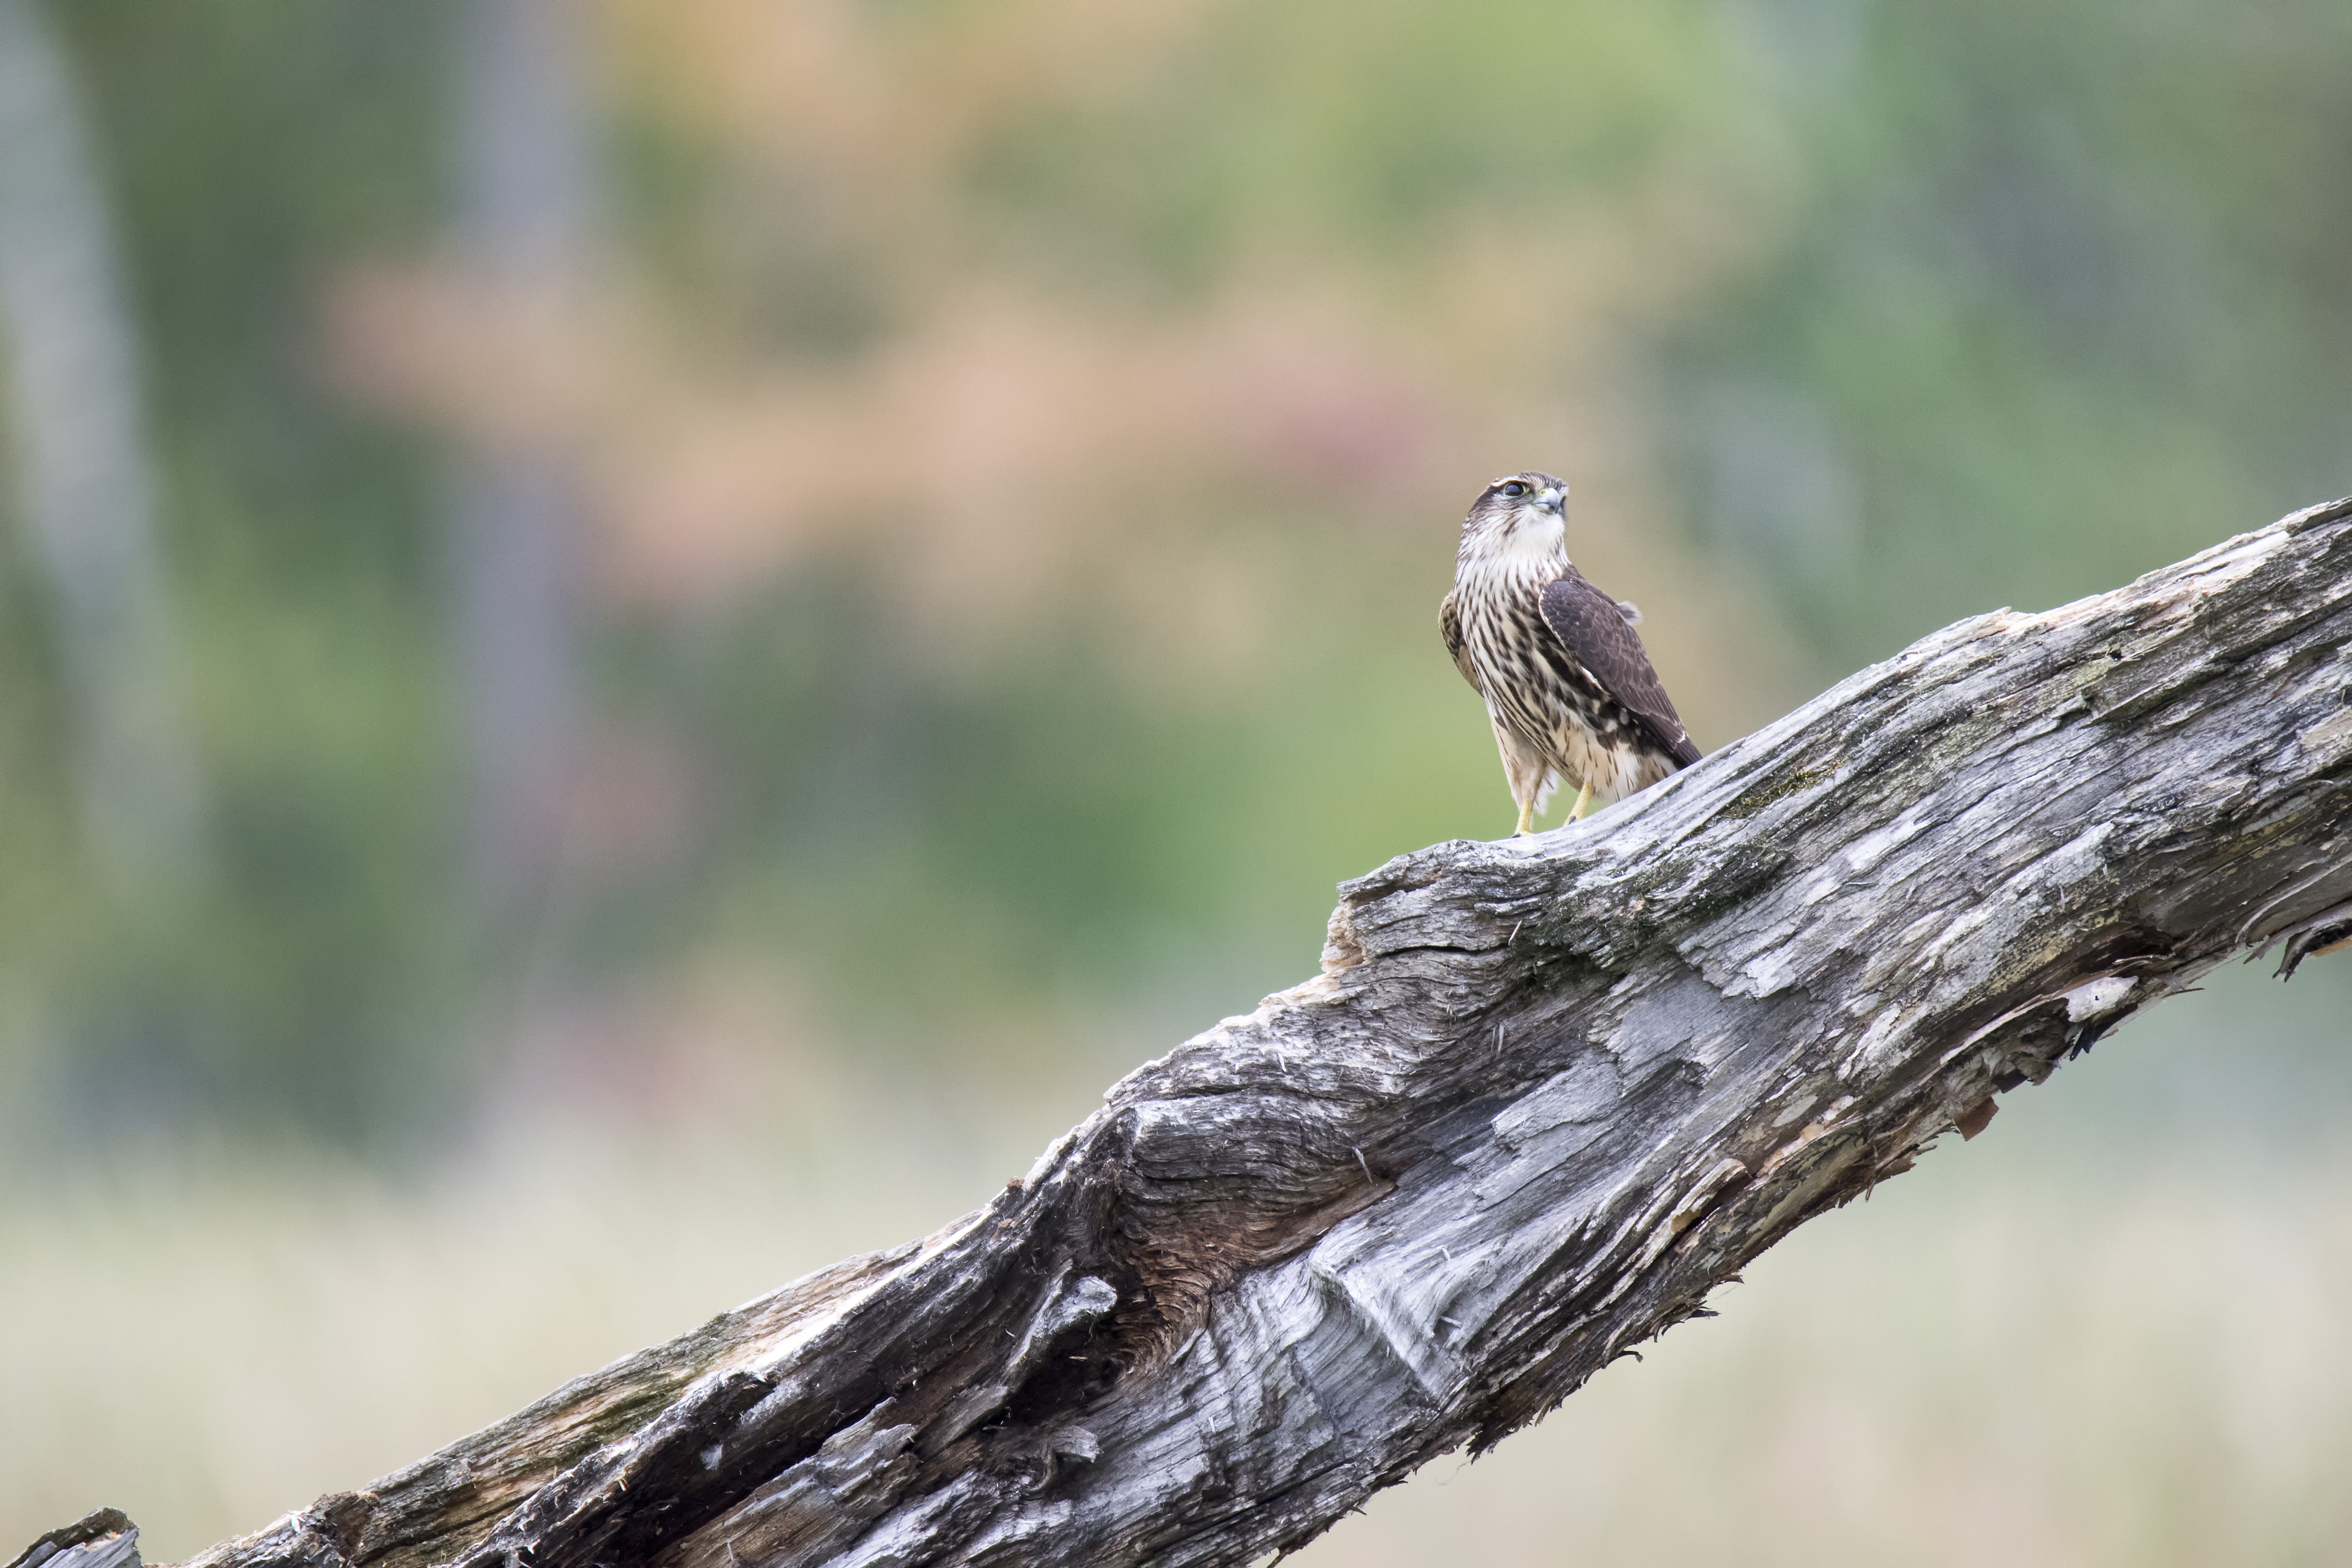
nature, branch, bird, wildlife, beak, fauna, bird of prey, close up, canada, vertebrate, quebec, sherbrooke, oiseau, faucon, merillon, merlin, perching bird